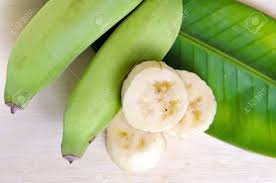
Label: banana